CGR 3rd Class 4-4-0 1898

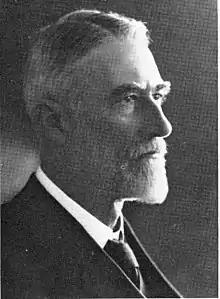
H.M. Beatty

Cape Government Railways (CGR) Chief Locomotive Superintendent Michael Stephens retired in 1895. Shortly after being appointed as his successor in 1896, H.M. Beatty drew up detailed designs for a new passenger locomotive for suburban service in Cape Town.